Kurt Lehovec

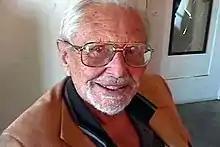

Kurt Lehovec (12 June 1918 – 17 February 2012) was a Czech-American physicist. He one of the pioneers of the integrated circuit. While also pioneering the photo-voltaic effect, light-emitting diodes and lithium batteries, he innovated the concept of p-n junction isolation used in every circuit element with a "guard ring": a reverse-biased p-n junction surrounding the planar periphery of that element. This patent was assigned to Sprague Electric.